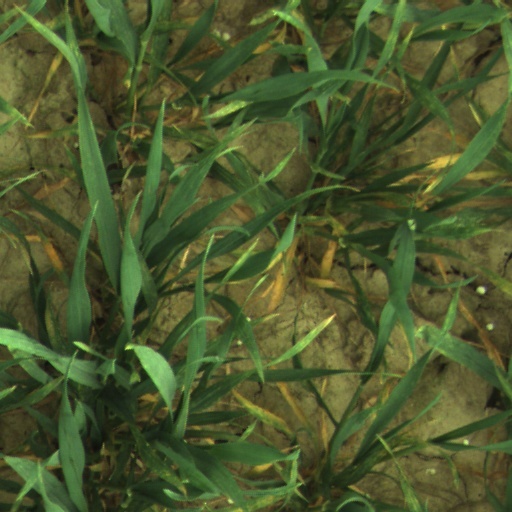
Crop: wheat